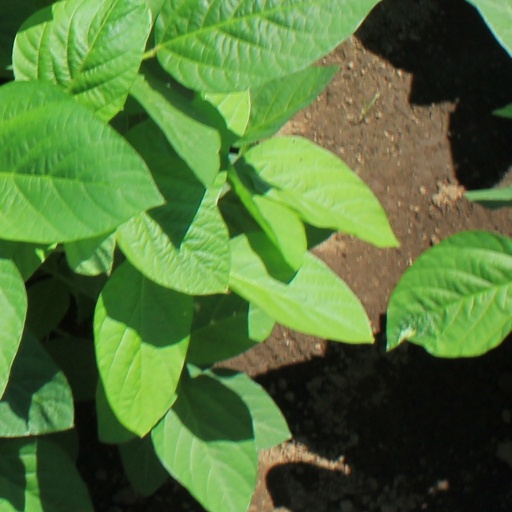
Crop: soybean